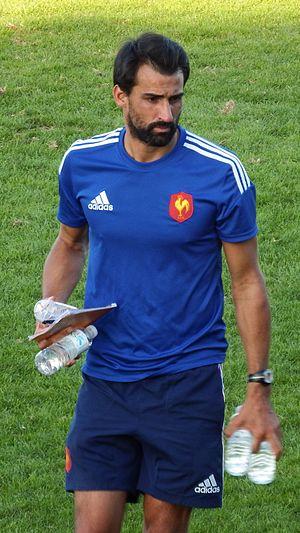
Pierre Albaladejo, né le 14 décembre 1933 à Dax, est un joueur de rugby à XV international français qui évolue principalement au poste de demi d'ouverture des années 1950 jusqu'au milieu des années 1960, devenu ensuite commentateur sportif et homme d'affaires.
Le Monaco rugby sevens est un club de rugby à sept basé à Monaco. Le club est créé en 2019 pour participer au premier championnat professionnel de rugby à sept en France, le Supersevens, le 1ᵉʳ février 2020. Le projet de création est porté par l'ancien international français de rugby à XV Frédéric Michalak.
Paul Albaladejo, né le 10 avril 1986 à Dax, est un joueur français de rugby à XV et de rugby à sept qui évolue respectivement aux postes d'ailier et de demi d'ouverture. Après une courte carrière professionnelle avec l'US Dax, il porte le maillot de l'équipe de France de rugby à sept de 2008 à 2015.